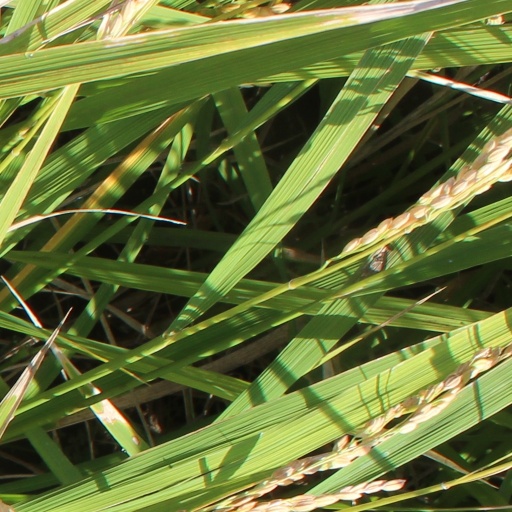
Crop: rice